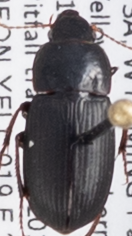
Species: Harpalus opacipennis
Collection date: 2019-07-10
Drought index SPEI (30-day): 0.47
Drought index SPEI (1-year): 0.2
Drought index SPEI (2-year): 1.28